History of the Jews in Germany

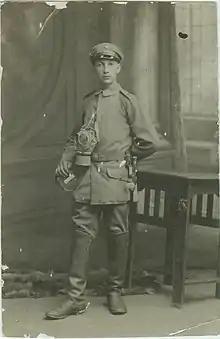
Willi Ermann of Saarbrücken, a German Jewish soldier in World War I: Ermann was murdered at Auschwitz in the Holocaust.

While going to war brought the unsavoury prospect of fighting fellow Jews in Russia, France and Britain, for the majority of Jews this severing of ties with Jewish communities in the Entente was accepted part of their spiritual mobilisation for war. After all, the conflict also pitted German Catholics and Protestants against their fellow believers in the east and west. Indeed, for some Jews the fact that Jews were going to war with one another was proof of the normality of German-Jewish life; they could no longer be considered a minority with transnational loyalties but loyal German citizens. German Jews often broke ties with Jews of other countries; the Alliance Israélite Universelle, a French organisation that was dedicated to protecting Jewish rights, saw a German Jewish member quit once the war started, declaring that he could not, as a German, belong to a society that was under French leadership. German Jews supported German colonial ambitions in Africa and Eastern Europe, out of the desire to increase German power and to rescue Eastern European Jews from Tsarist rule. The eastern advance became important for German Jews because it combined German military superiority with rescuing Eastern Jews from Russian brutality; Russian antisemitism and pogroms had only worsened as the war dragged on. However, German Jews did not always feel a personal kinship with Russian Jews. Many were repelled by Eastern Jews, who dressed and behaved differently, as well as being much more religiously devout. Victor Klemperer, a German Jew working for military censors, stated "No, I did not belong to these people, even if one proved my blood relation to them a hundred times over...I belonged to Europe, to Germany, and I thanked my creator that I was German." This was a common attitude amongst ethnic Germans however; during the invasion of Russia the territories the Germans overran seemed backwards and primitive, thus for many Germans their experiences in Russia simply reinforced their national self-concept.